Suhur

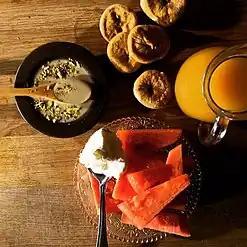
An example of a Jordanian "sahur" table

Sahur or sahoor, also called sahari, sahri, or sehri, is the meal consumed early in the morning by Muslims before fasting (sawm), before dawn during or outside the Islamic month of Ramadan. The meal is eaten before Fajr prayer. Suhur corresponds to iftar, the evening meal during Ramadan, replacing the traditional three meals a day (breakfast, lunch, and dinner), although in some places dinner is also consumed after iftar later during the night.